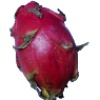
Label: Pitahaya Red 1